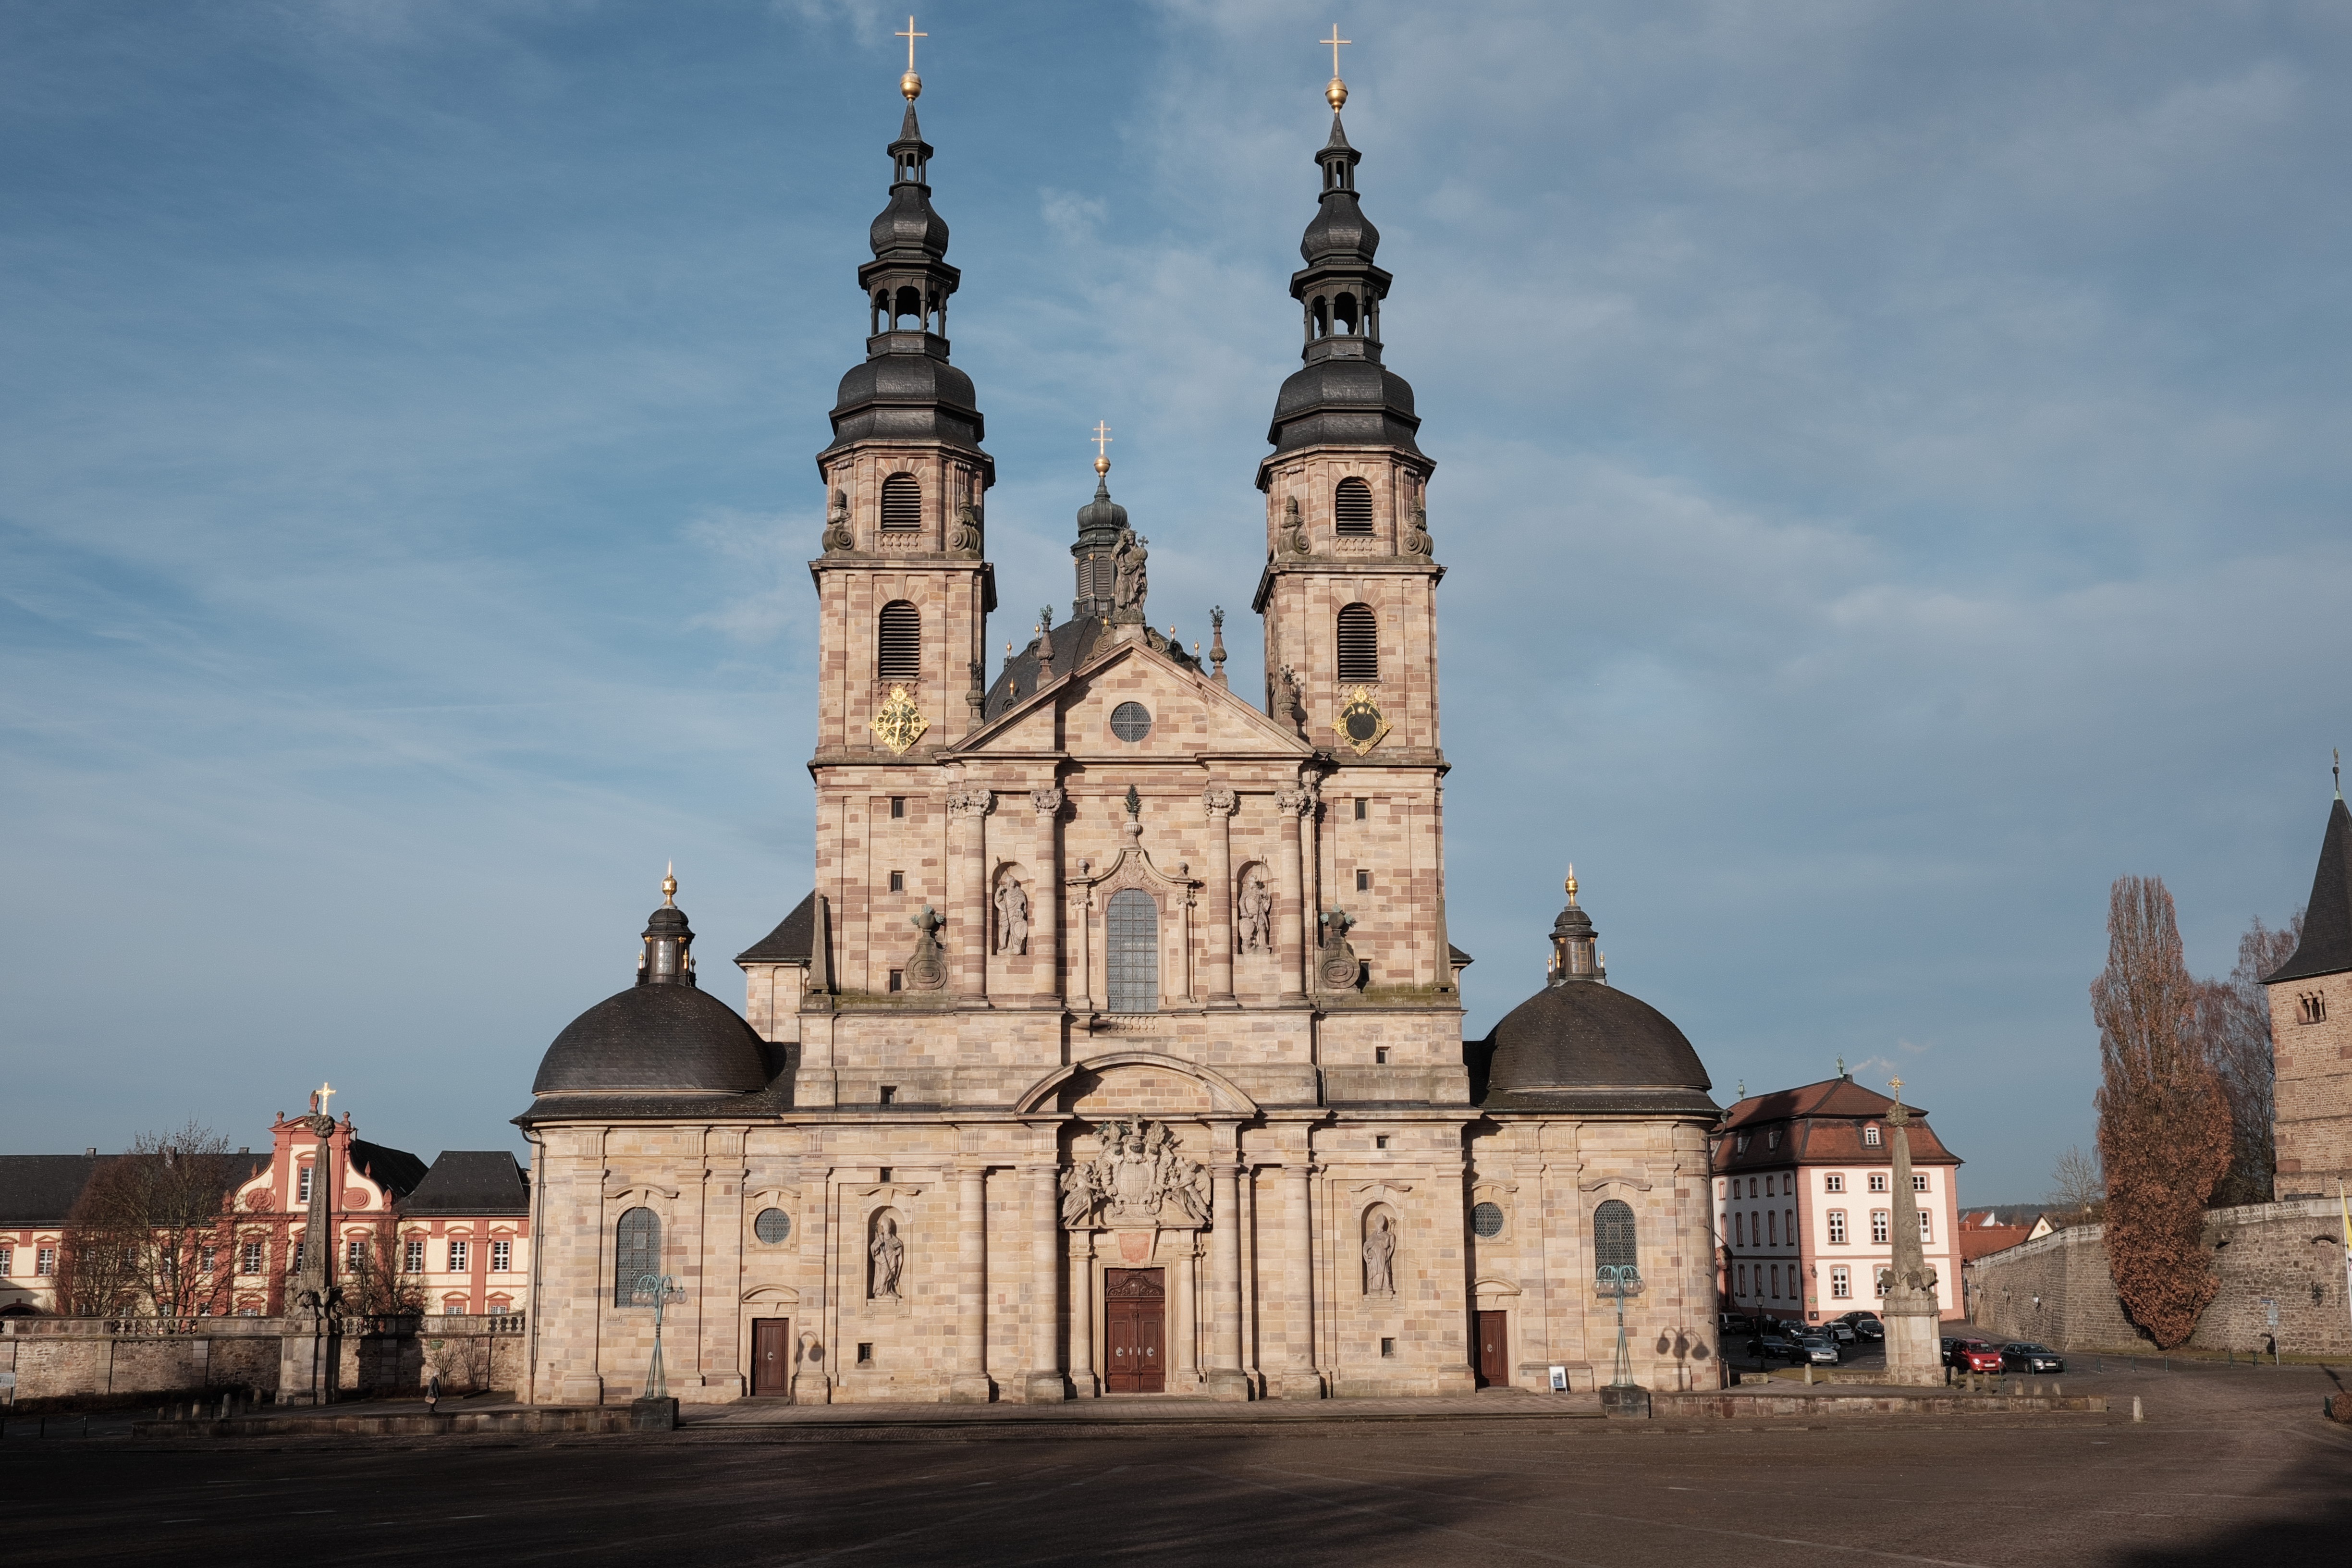
architecture, building, chateau, tower, religion, landmark, church, cathedral, gothic, place of worship, old town, spire, monastery, basilica, dom, historically, hesse, house of worship, historic old town, historic site, fulda